FMA IAe 33 Pulqui II

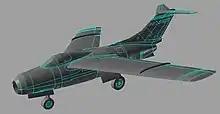
The design elements of the IAe 33 Pulqui II

After decades in an outdoor display at the "Aeroparque, Museo Nacional de Aeronautica" in Buenos Aires, the sole surviving example of the IAe 33 Pulqui II project is preserved indoors at the Argentine Air Force's Museo Nacional de Aeronáutica de Argentina at Air Base Morón and displayed, still in its original colors and markings, alongside the IAe 27 Pulqui I, both symbols of "lost dreams".